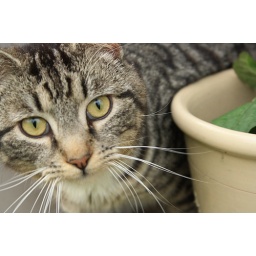
max peeping around the flower pot